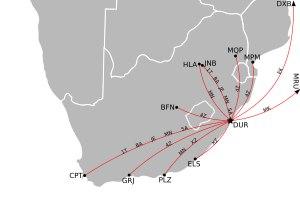
L'Aéroport international de Durban, précédemment nommé Aéroport Louis Botha est un aéroport qui desservait la ville de Durban, en Afrique du Sud.